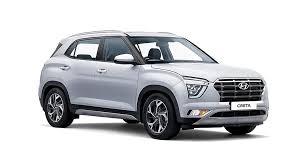
Label: noambulance